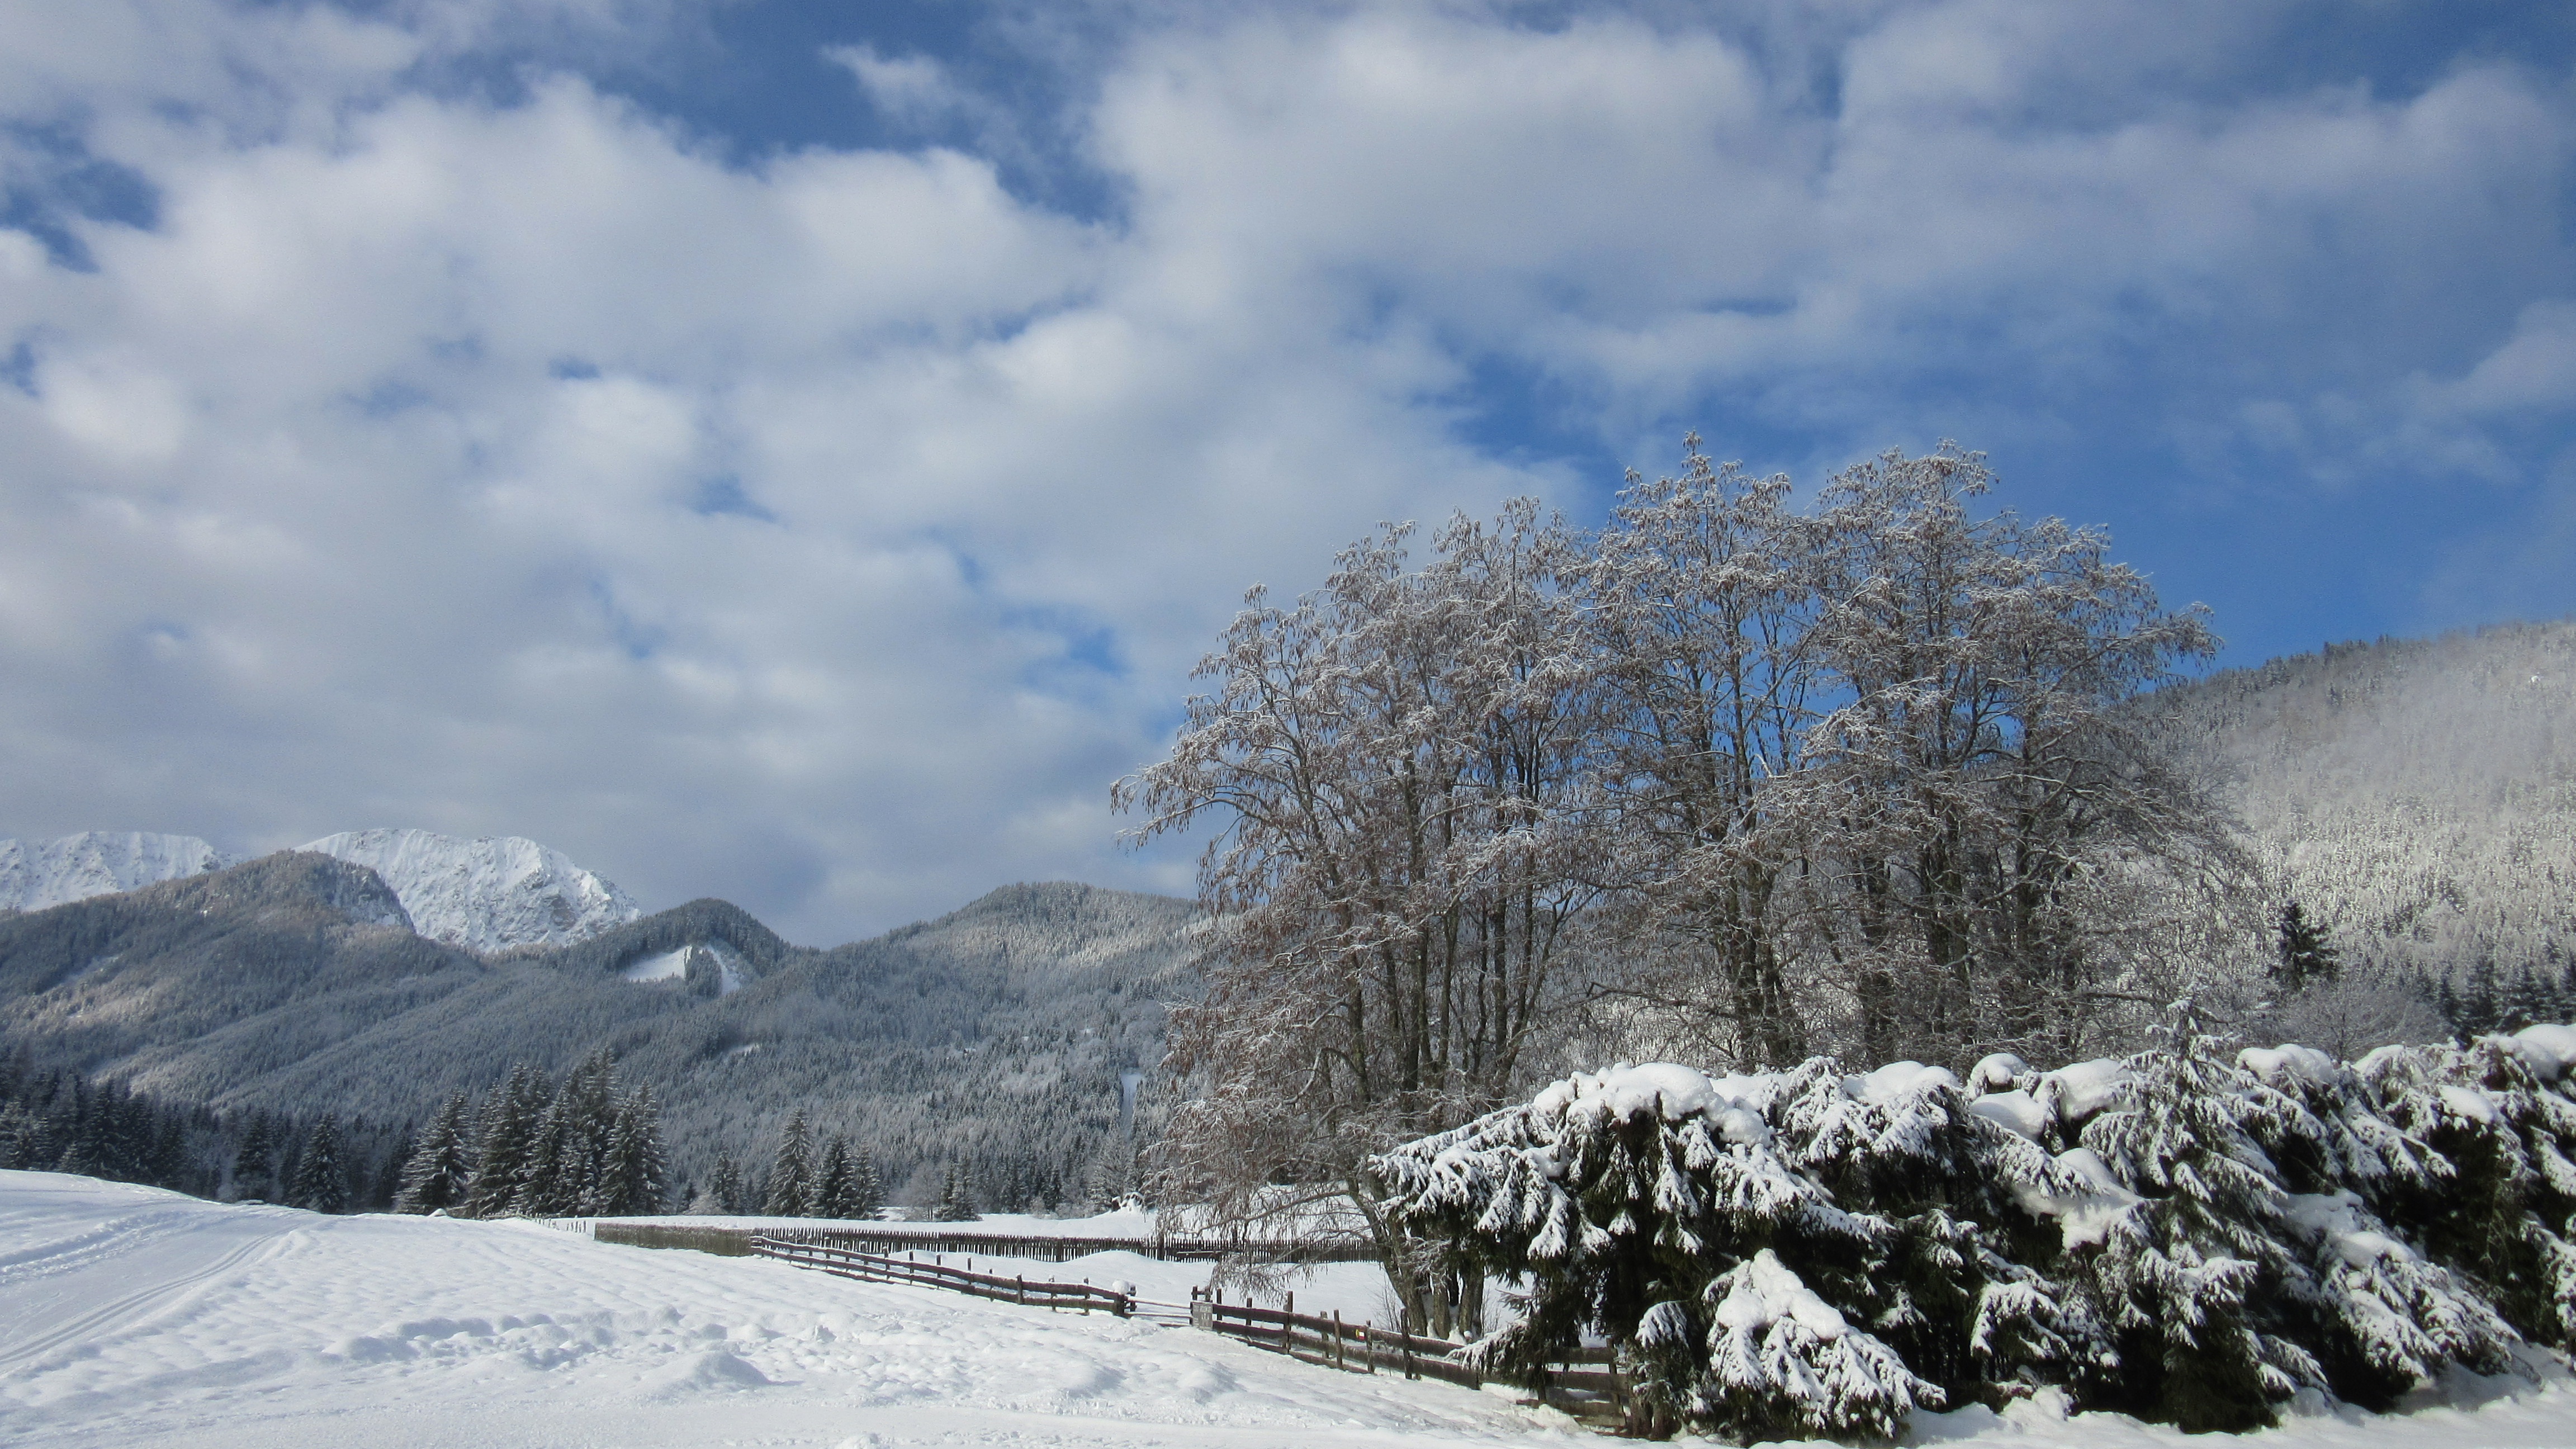
landscape, tree, mountain, snow, winter, frost, mountain range, weather, alpine, season, ridge, mountains, alps, new zealand, plateau, wintry, winter magic, carinthia, powder snow, bodental, karawanken, mountainous landforms